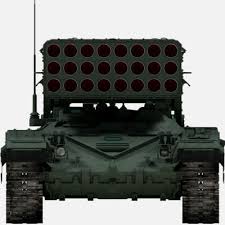
Label: Self Propelled Artillery